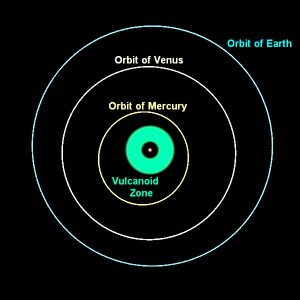
Un astéroïde vulcanoïde, ou simplement un vulcanoïde, est un astéroïde hypothétique dont l'orbite serait intérieure à celle de Mercure. Les objets de cette classe occuperaient la zone dynamiquement stable qui s'étale entre 0,08 et 0,21 unité astronomique du Soleil. Les astéroïdes vulcanoïdes tirent leur nom de celui de la planète hypothétique Vulcain, que les astronomes du XIXᵉ siècle ont cherché à découvrir afin d'expliquer l'excès de précession du périhélie de Mercure — laquelle fut finalement pleinement expliquée par la relativité générale sans ajouter de planète.
Un groupe de planètes mineures, groupe d'astéroïdes, groupe orbital ou encore groupe dynamique, est un ensemble de planètes mineures partageant des propriétés orbitales voisines découlant de phénomènes purement dynamiques, notamment des phénomènes de résonance avec les planètes du Système solaire, à l'origine de zones de stabilité ou au contraire d'instabilité.